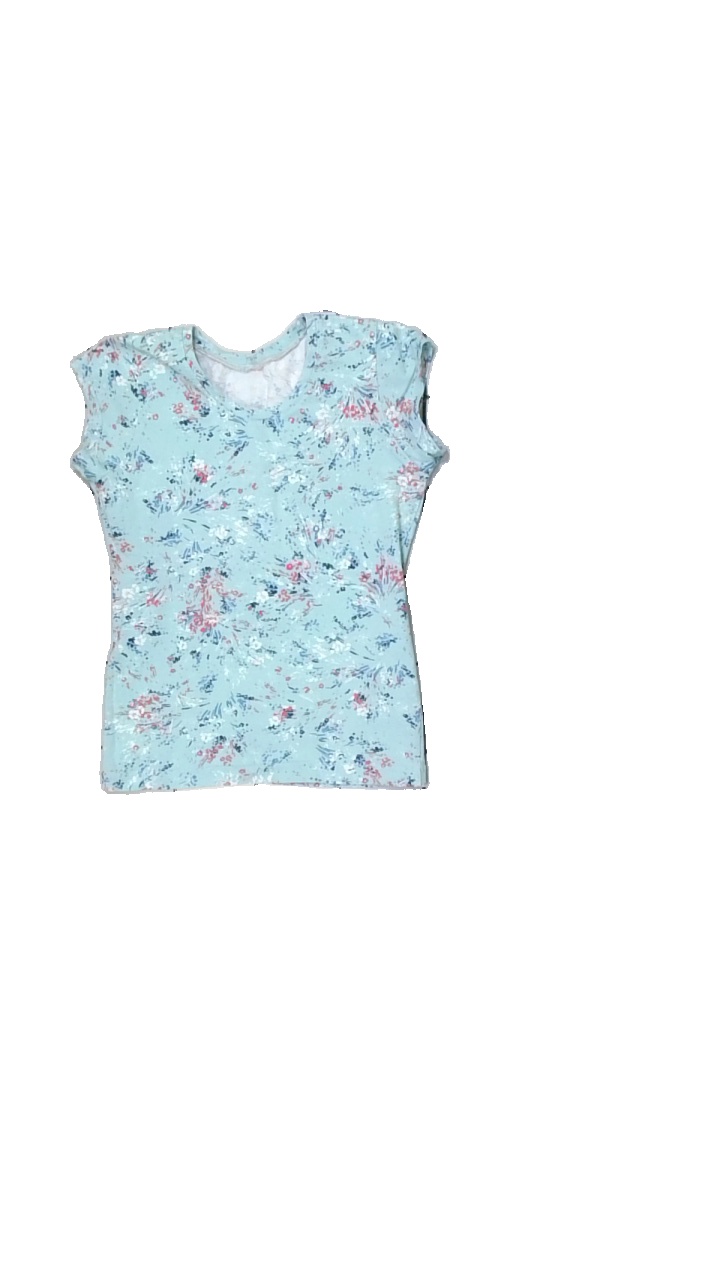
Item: T-shirt (Ladies)
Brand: Missing
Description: blå t-shirt med mönster som ser ut som färgstänk
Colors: Blue, White, Pink
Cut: Regular
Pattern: Other
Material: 100% cotton
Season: All
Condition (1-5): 5
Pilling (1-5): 5
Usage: Reuse
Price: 50-100